Akiyaguchi Station

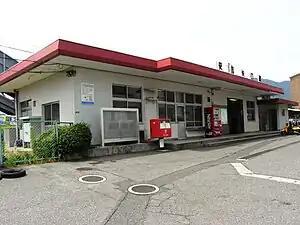
Akiyaguchi Station building (July 13, 2008).

Akiyaguchi Station features one island platform capable of handling two lines simultaneously. Trains bound for Shiwaguchi and Miyoshi are handled on the upper end (上り) of the platform, and trains bound for Hiroshima are handled on the lower end (下り). The station is operated under private contract from JR West, and has a Green Window. The Akiyaguchi Station building is a one-story concrete structure.